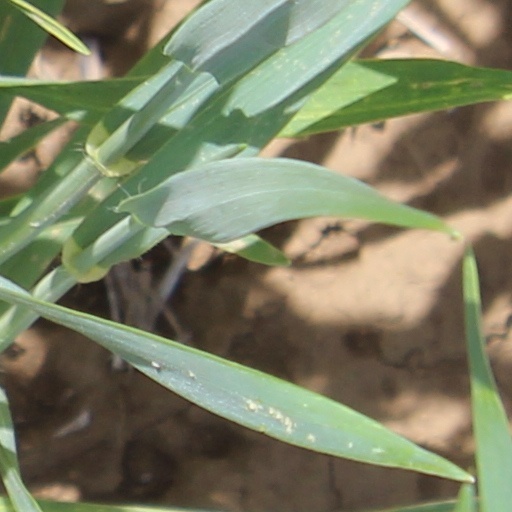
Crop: wheat